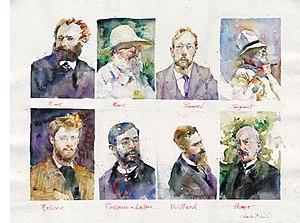
Charles Clark Reid, communément appelé Charles Reid, né le 12 août 1937 à Cambridge dans l'État de New York, et mort le 1ᵉʳ juin 2019 à Westport dans le Connecticut, est un peintre, illustrateur et enseignant américain, reconnu par le style qu'il a développé à l'aquarelle. Son travail tant à l'aquarelle qu'à l'huile a remporté de nombreux prix nationaux et un prix international, et l'a conduit à animer de nombreux ateliers aux États-Unis et à l'étranger. Il a écrit de nombreux livres, réalisé des DVD pédagogiques, créer un timbre-poste et produit des illustrations entre autres pour une campagne publicitaire d'une grande enseigne aux Etas-Unis.